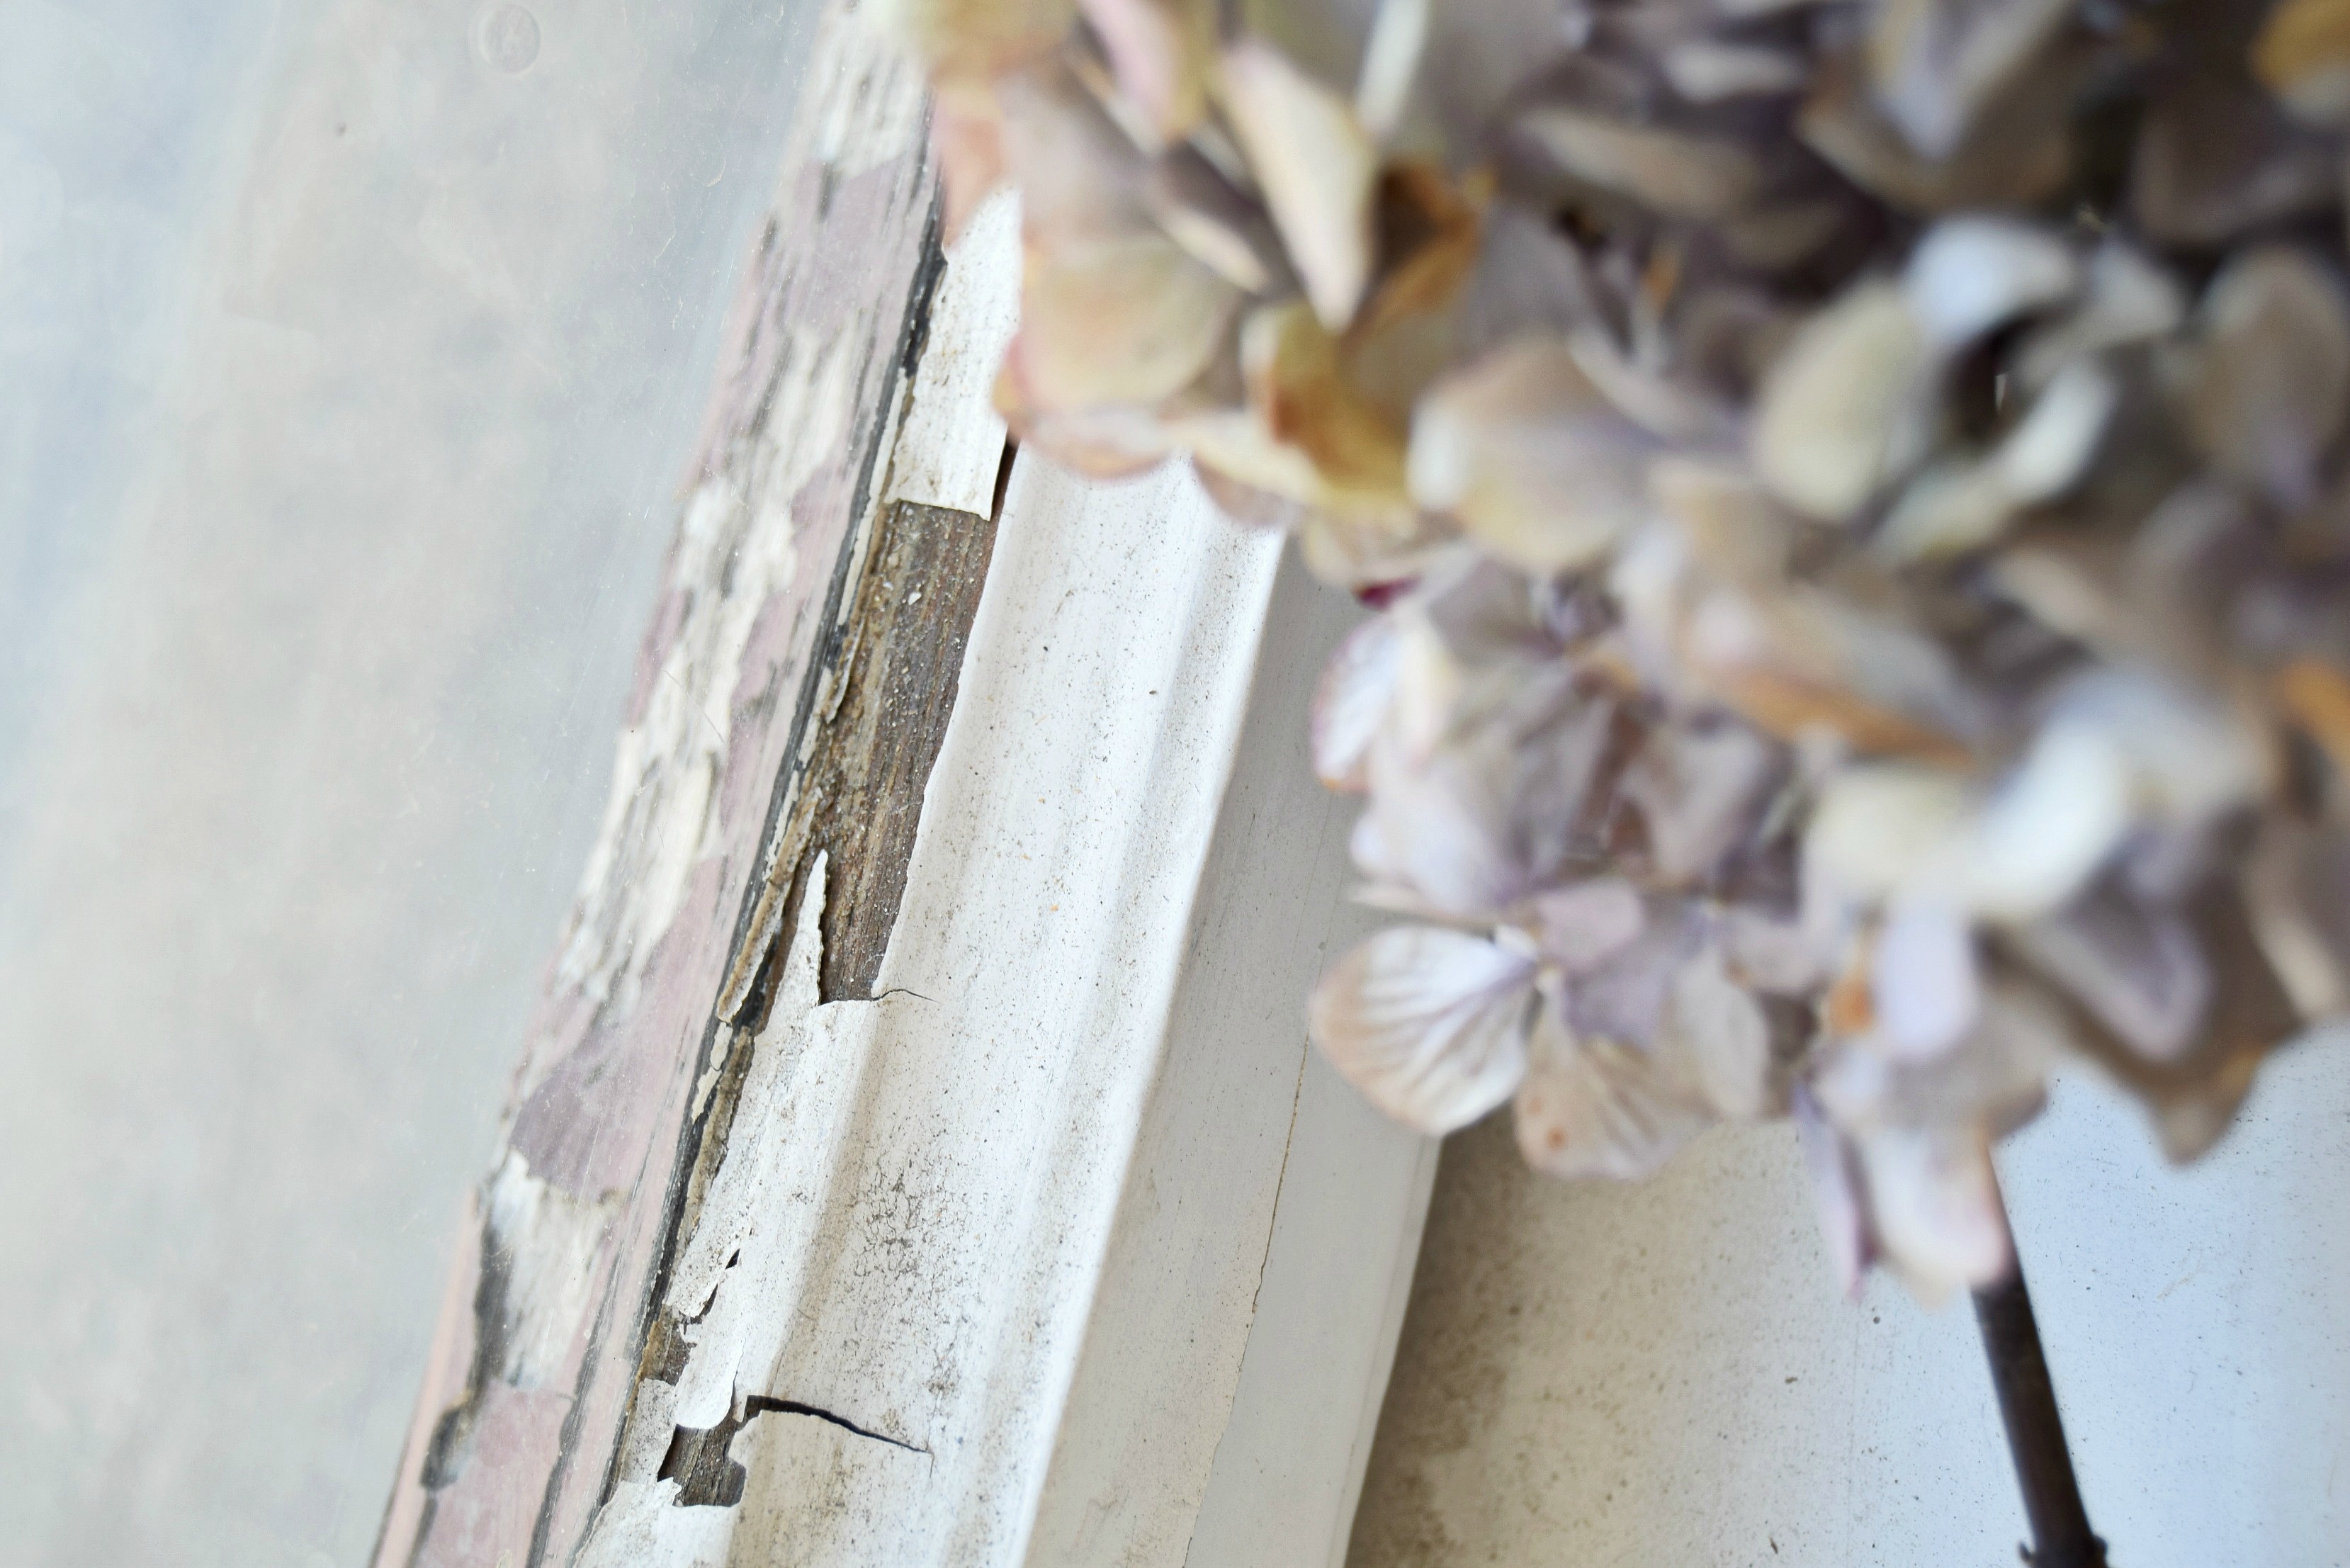
branch, winter, wood, leaf, flower, food, spring, season, twig, close up, macro photography